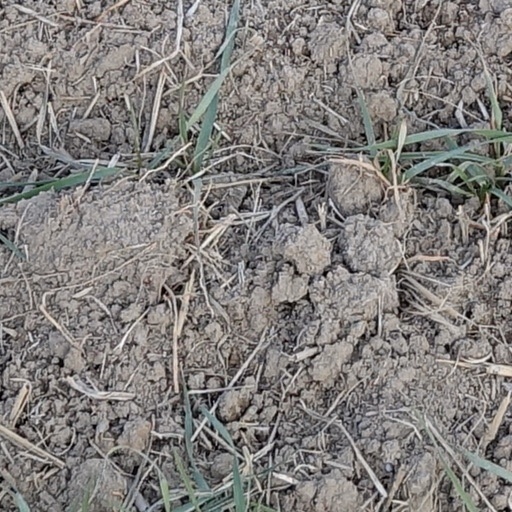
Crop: wheat